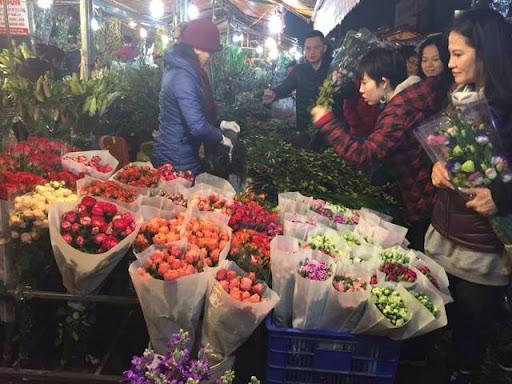
có một nhóm người đang đứng ở trước một quầy hàng hoa